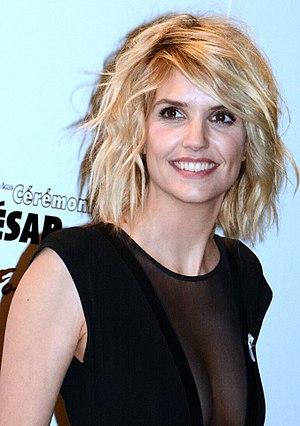
Laurence Arné à la cérémonie des César du cinéma
Laurence Arné est une actrice et humoriste française, née le 4 février 1982 à Angoulême.